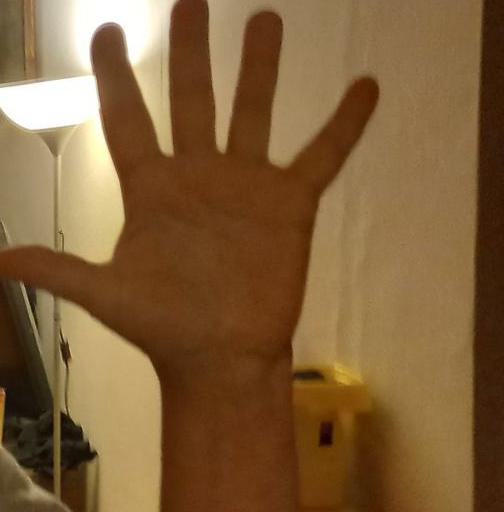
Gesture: palm